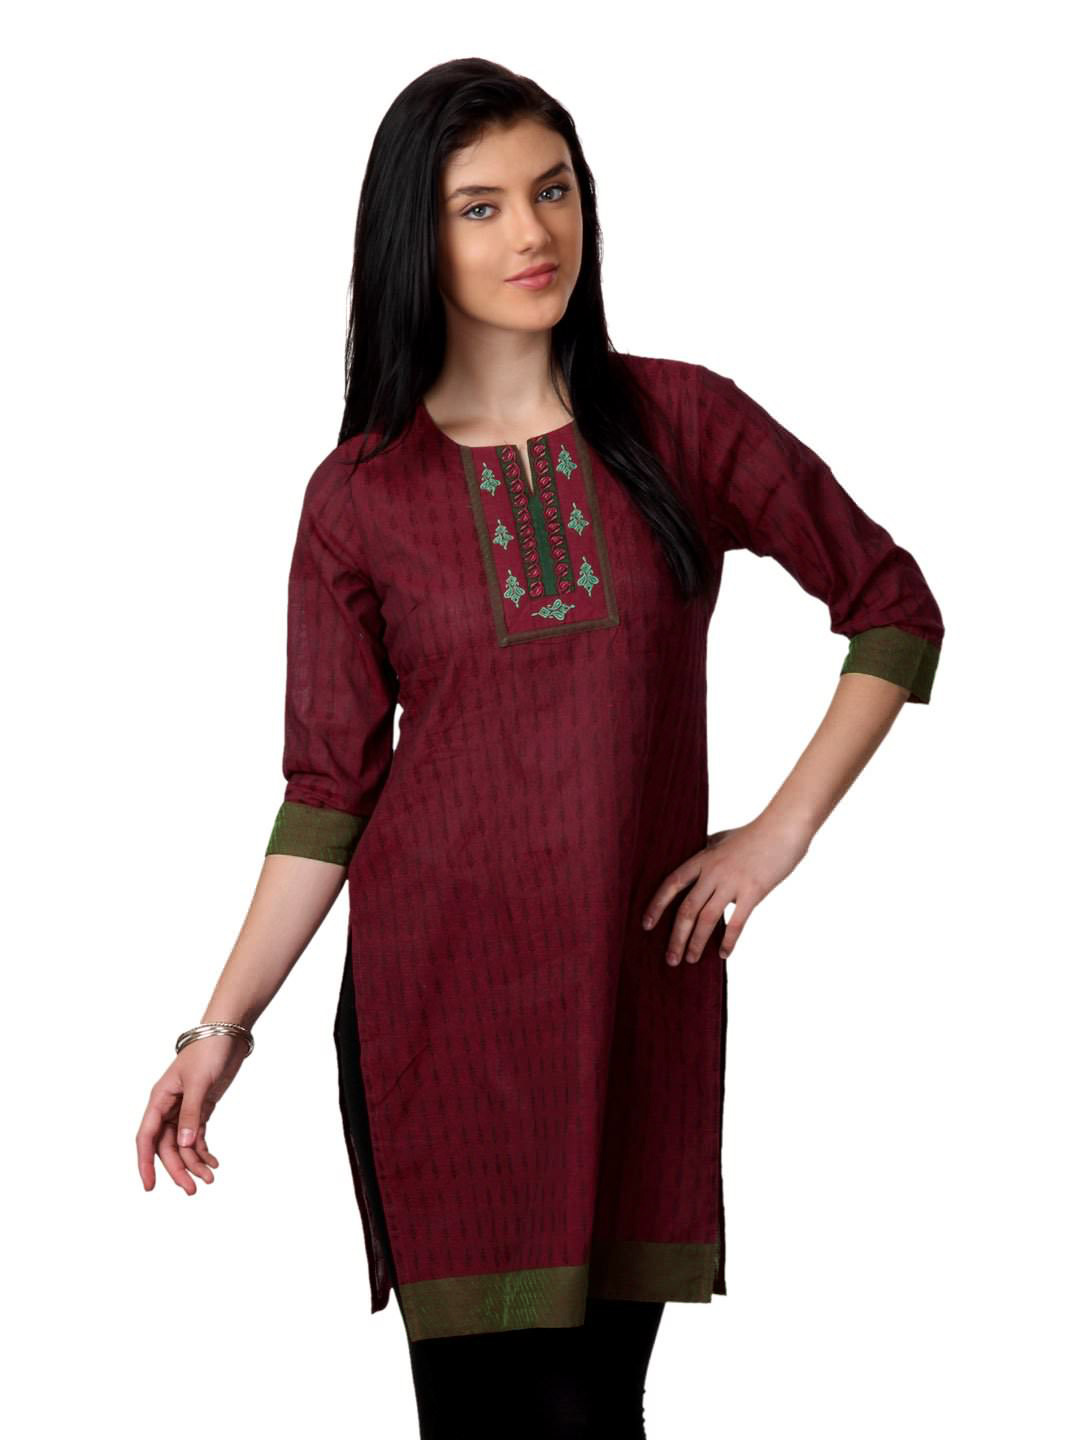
ALayna Women Red Kurta
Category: Apparel / Topwear / Kurtas
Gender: Women
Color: Red
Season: Summer 2012
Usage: Ethnic